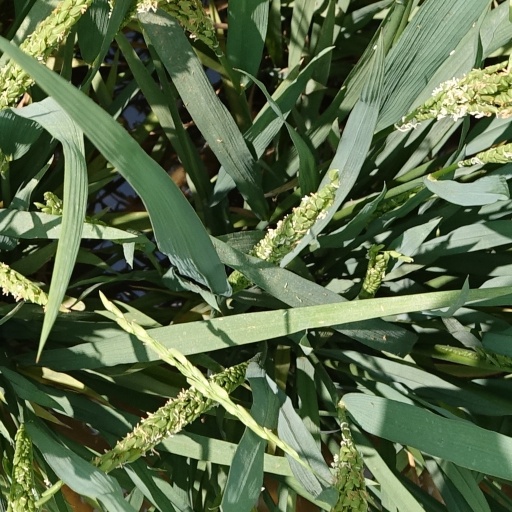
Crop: rice